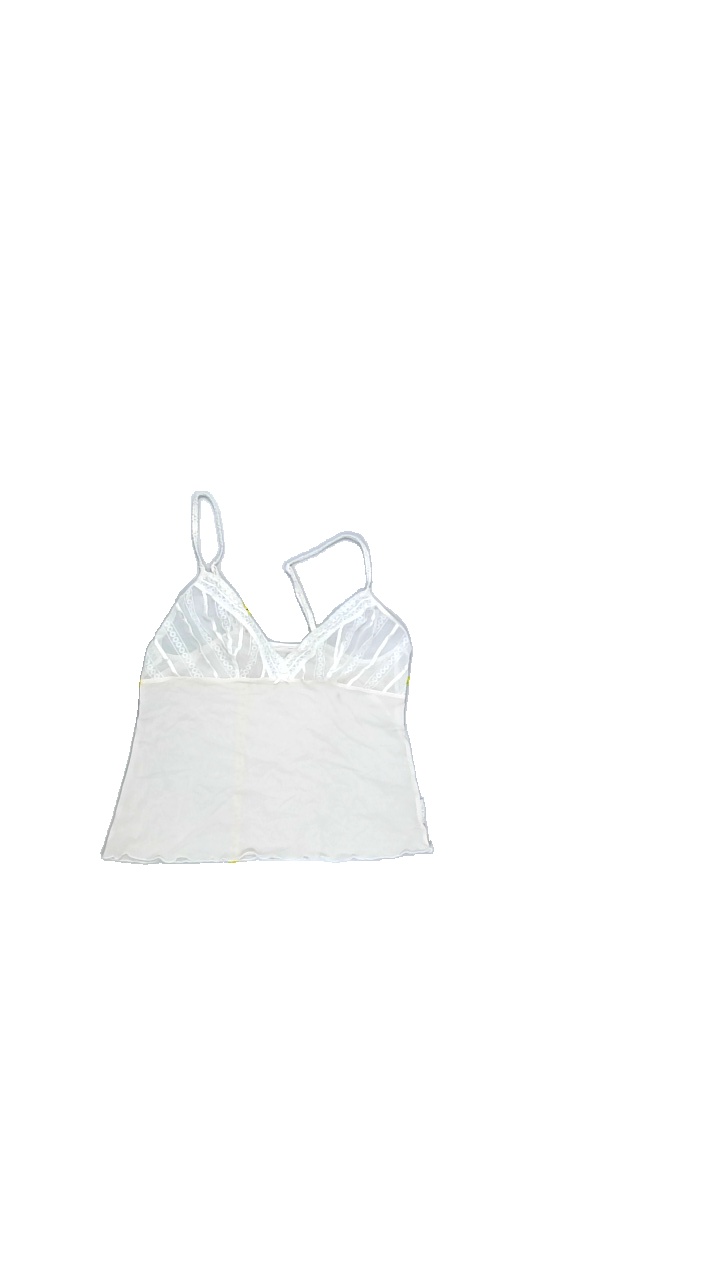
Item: Tank Top (Ladies)
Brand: Not Applicable
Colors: Beige
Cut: Regular, V-collar
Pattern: Lace
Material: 100%nylon
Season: All
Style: No trend
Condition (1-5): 2
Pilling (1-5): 4
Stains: Yes
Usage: Export
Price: <50